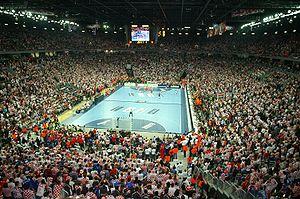
La Finale du Championnat du monde de handball 2009 est le match de handball concluant le 21ᵉ Championnat du monde, organisée au Croatie. Elle a lieu le 1ᵉʳ février 2009 dans l'Arena Zagreb de Zagreb, à 17h30 UTC+01:00.
La 21ᵉ édition du Championnat du monde masculin de handball était organisée par la Croatie du 16 janvier au 1ᵉʳ février 2009 en collaboration avec la Fédération internationale de handball et la Fédération croate de handball.
La Arena Zagreb est une salle omnisports de Croatie située au sud ouest de Zagreb, dans le quartier de Lanište. Elle est principalement utilisée pour le handball, le basket-ball, le volley-ball, l’athlétisme, les concerts et divers évènements.